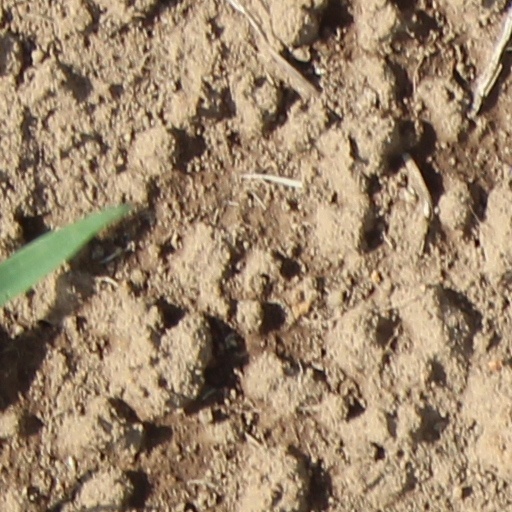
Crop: wheat